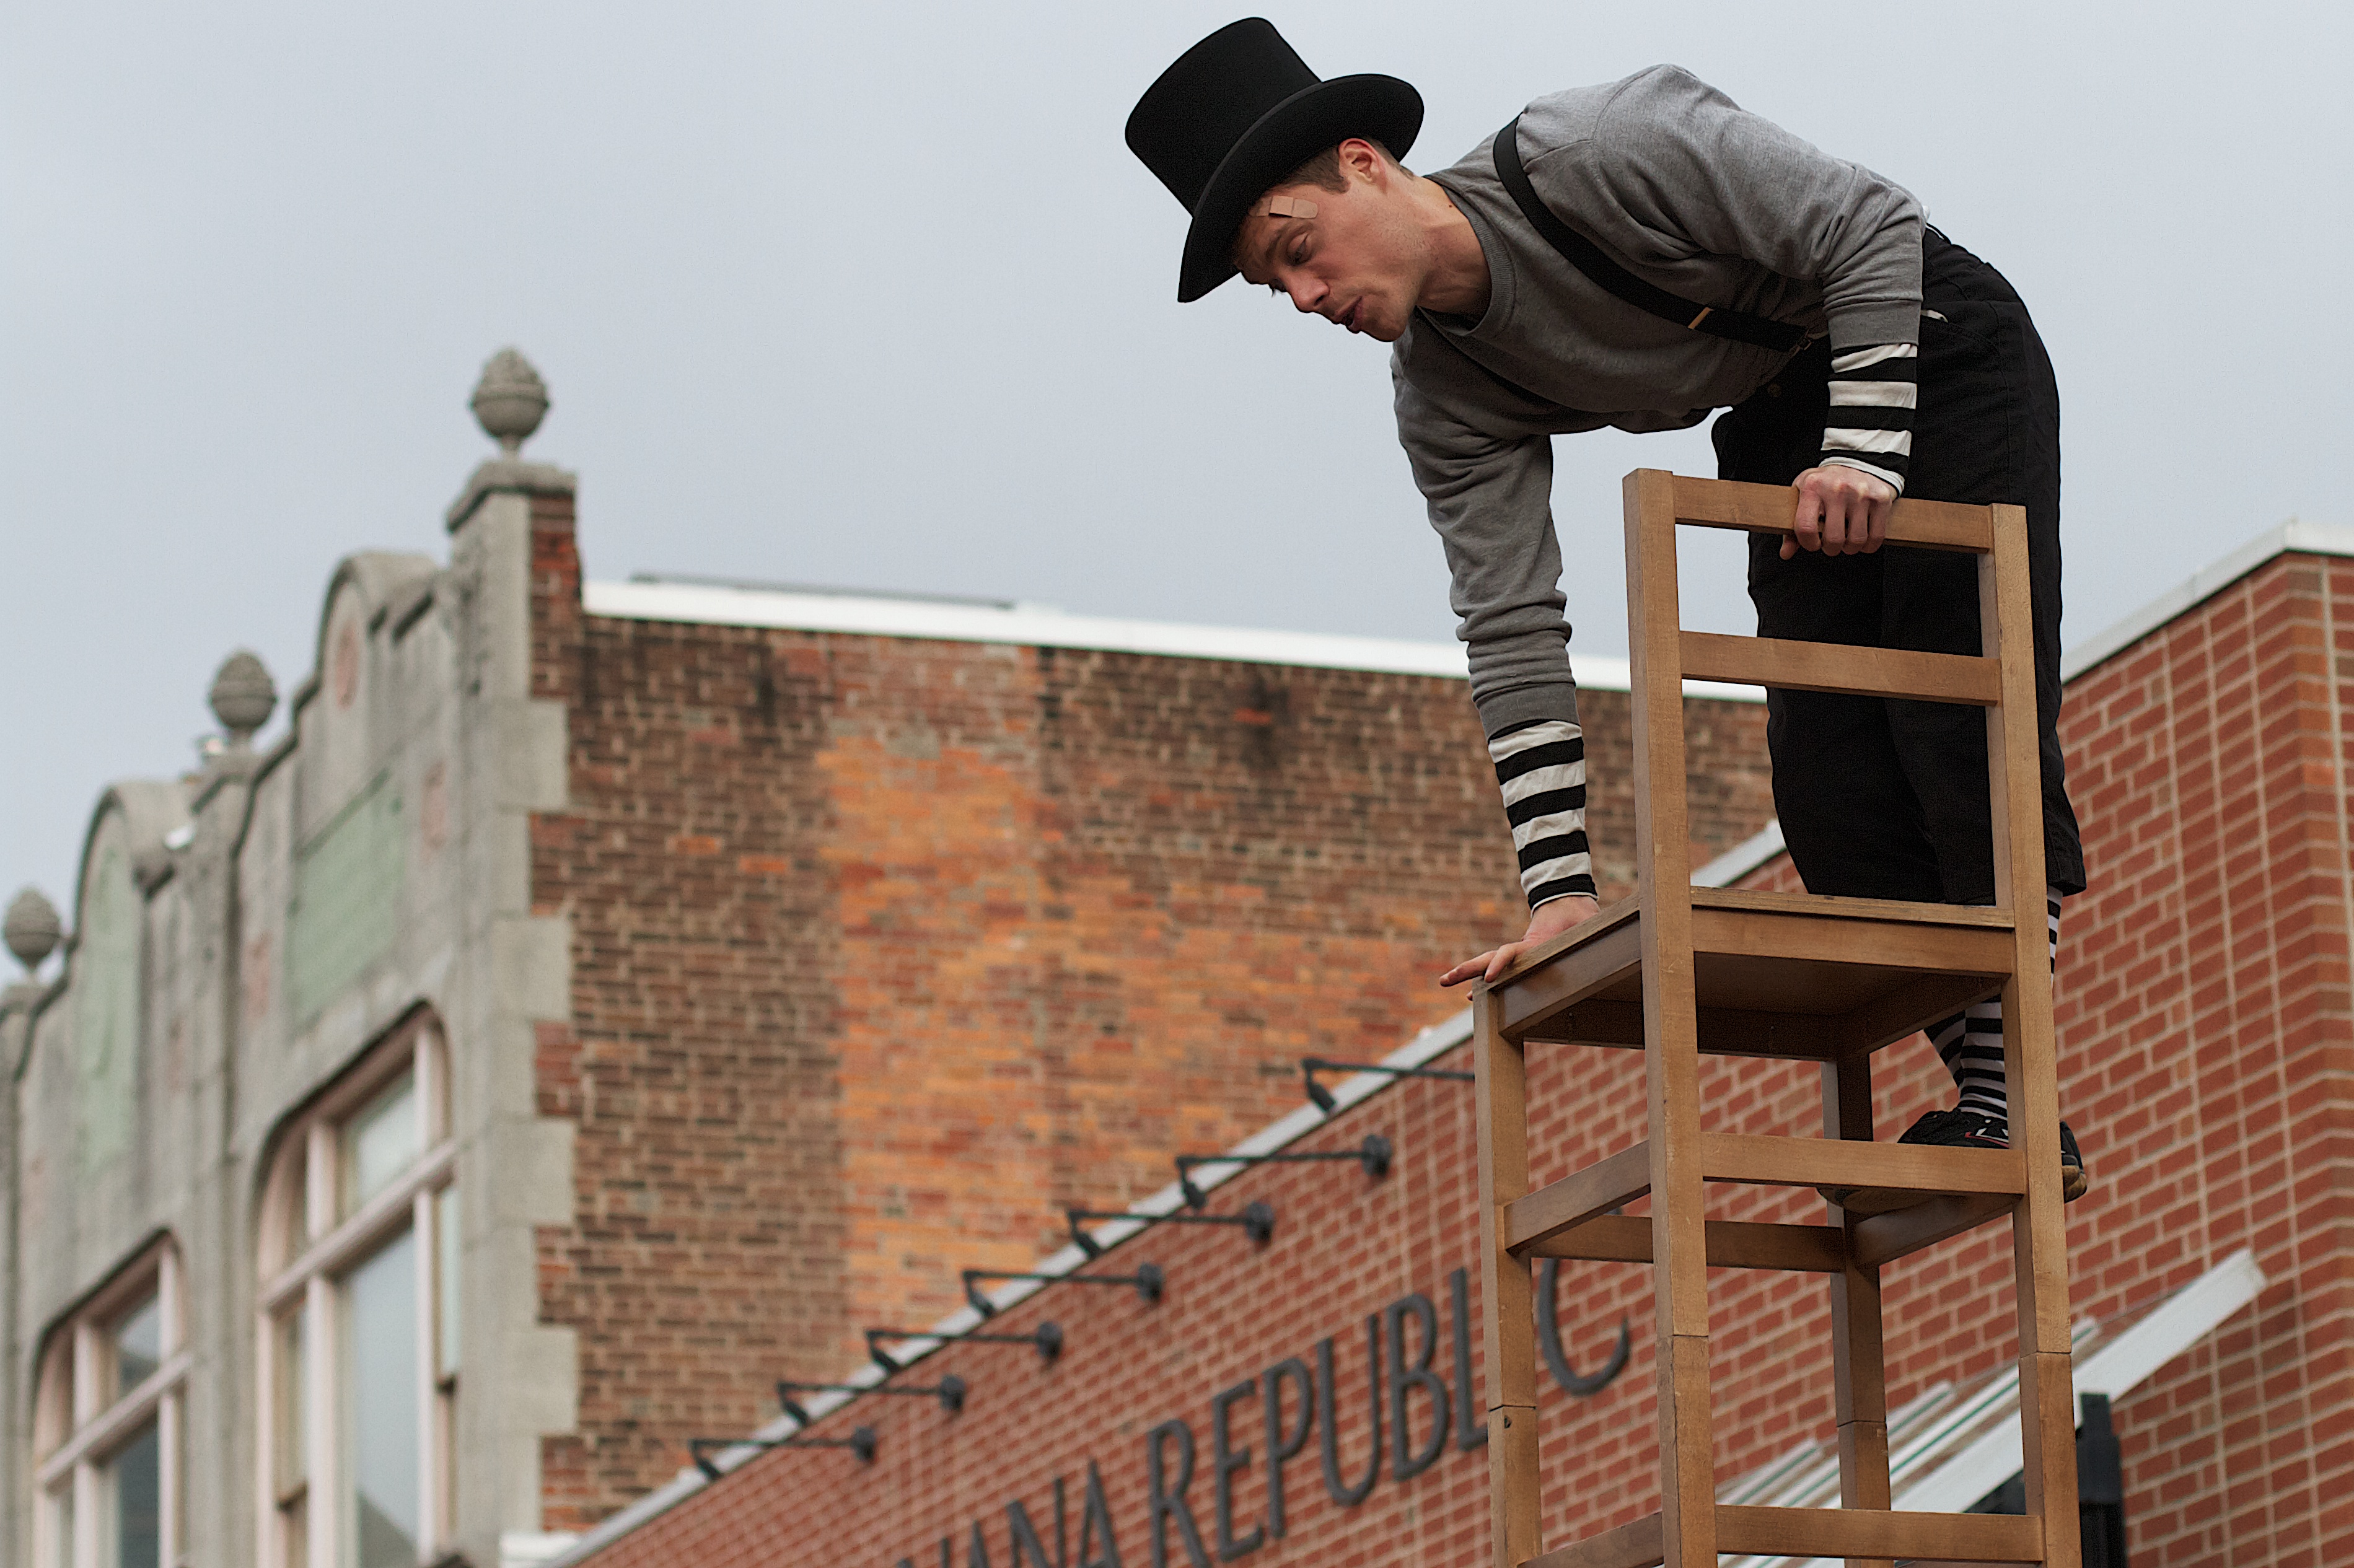
roof, wall, brick, brickwork, outdoor structure, bricklayer